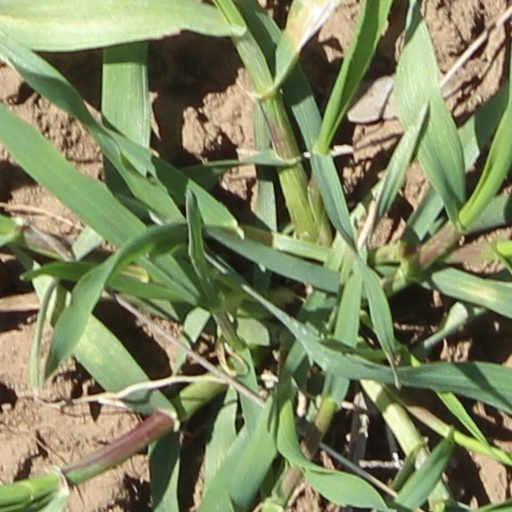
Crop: wheat